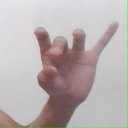
अक्षर: ओ